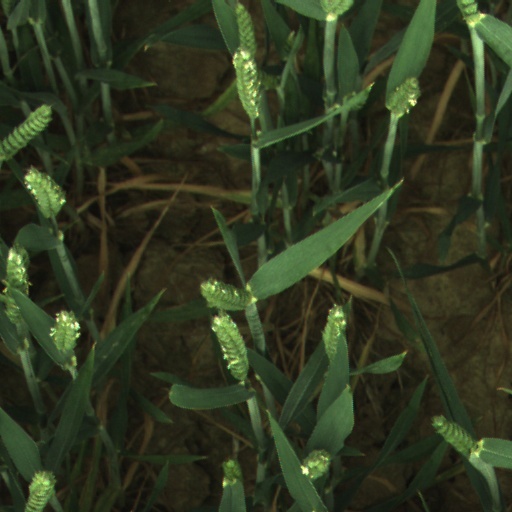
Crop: wheat